Eddie Campbell

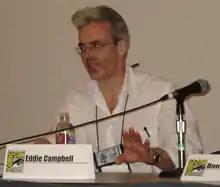
Eddie Campbell at the 2008 San Diego Comicon

Eddie Campbell (born 10 August 1955) is a British comics artist and cartoonist. He was the illustrator and publisher of "From Hell" (written by Alan Moore), and the creator of the semi-autobiographical "Alec" stories collected in "Alec: The Years Have Pants", and "Bacchus" (a.k.a. "Deadface"), a wry adventure series about the few Greek gods who have survived to the present day.